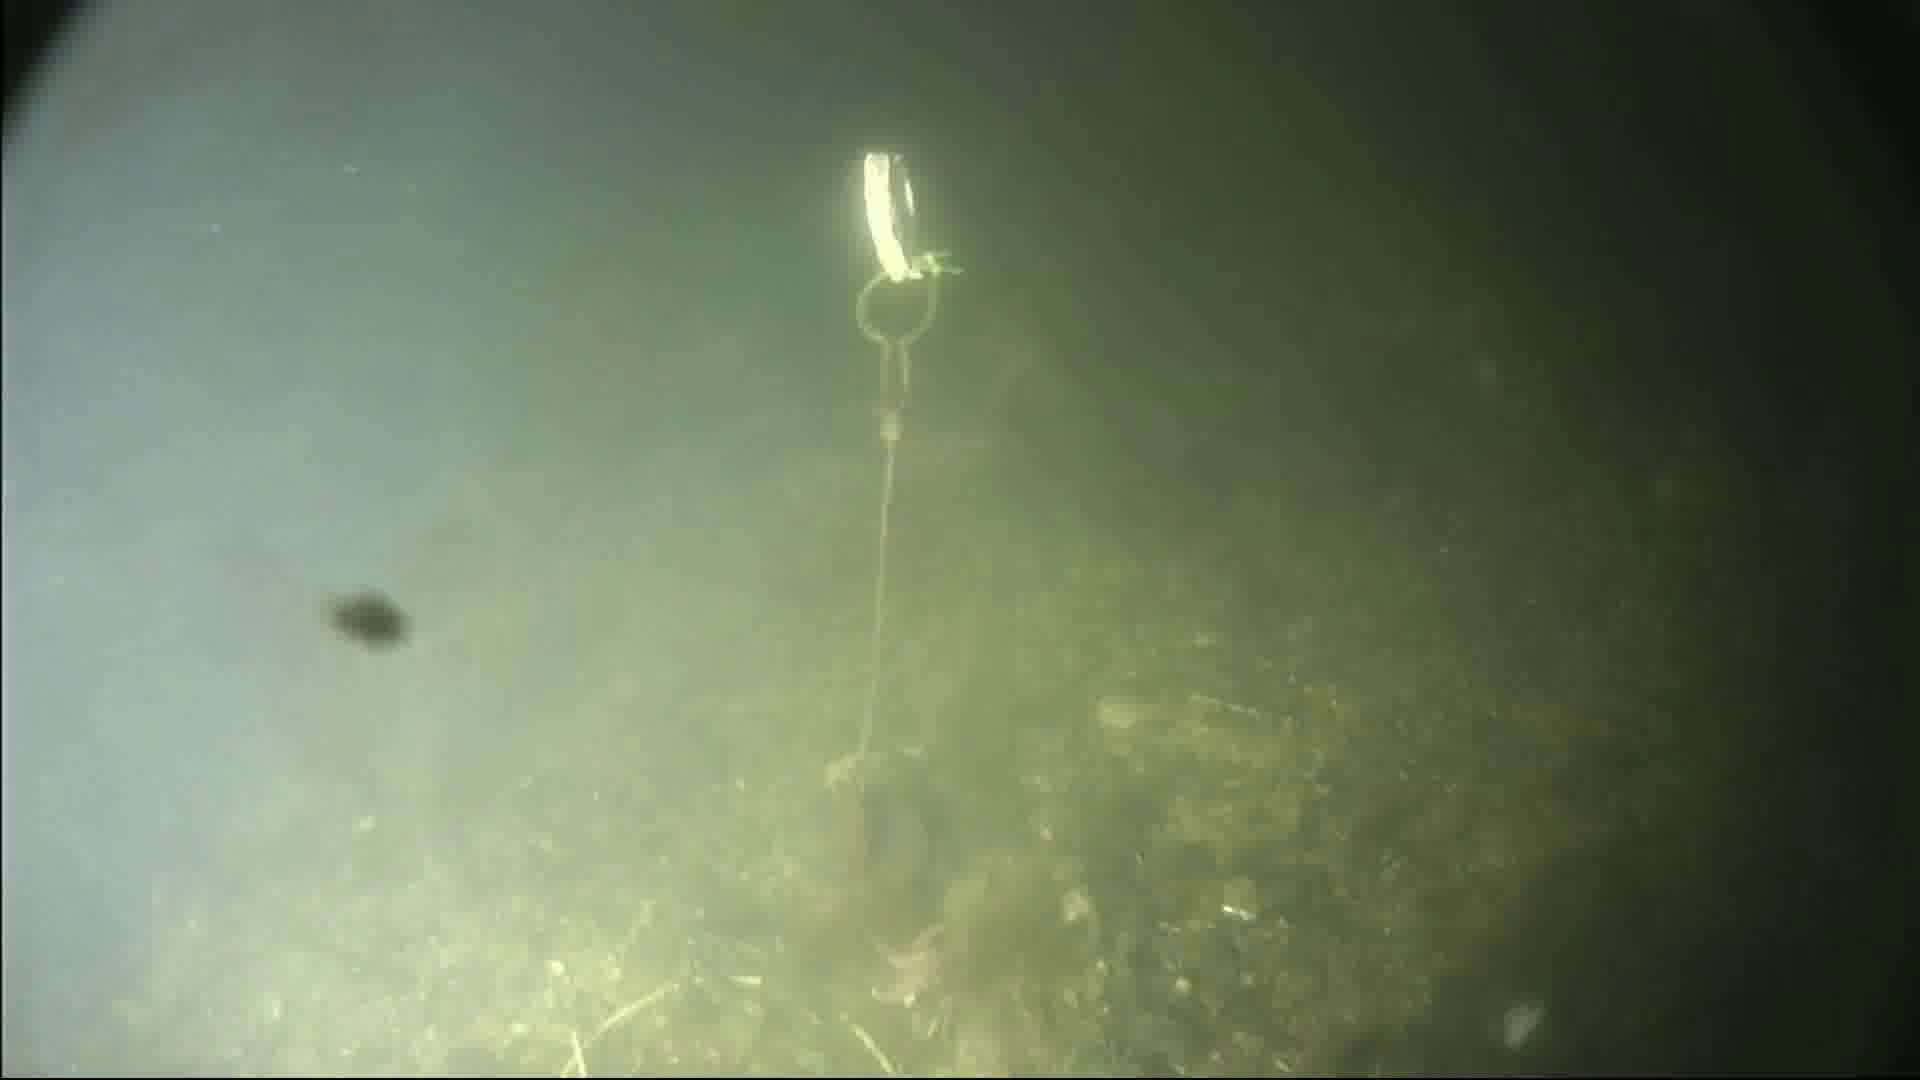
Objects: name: starfish